Amarillo, Texas

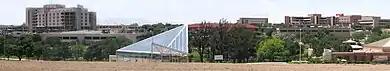
The Harrington Regional Medical Center has two of the city's major hospitals.

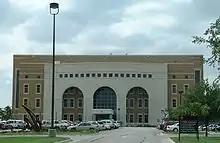
Texas Tech University Health Sciences Center

Globe-News Center for the Performing Arts, opened in 2006, houses the Amarillo Opera, Amarillo Symphony, and Lone Star Ballet concerts. The facility, located just across the Amarillo Civic Center, features a 1,300-seat auditorium. The Globe-News Center was built in hope by city officials and others that it would revitalize the downtown area. The nonprofit community theater group, Amarillo Little Theatre, has its season run from September to May. The theater group's two facilities, the Mainstage and the Adventure Space, are located west of Amarillo's downtown. The Pioneer Amphitheater, located in nearby Palo Duro Canyon, is the setting for the outdoor musical drama "Texas," which plays nightly during the summer. The musical depicts a story about the history of Texas Panhandle settlers throughout the years. In 2002, the producers changed its name to "Texas Legacies" after retiring the previous script that was used for 37 years for a more historically accurate one, but attendance declined over the next four seasons, so it was decided to revert to the original Paul Green script in 2006.